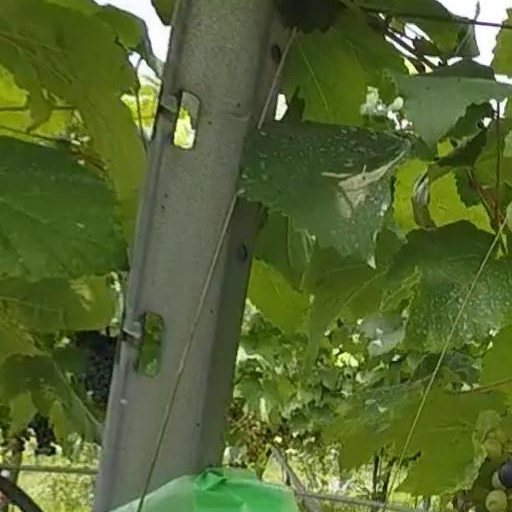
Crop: grape